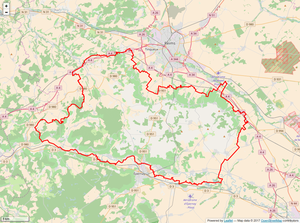
Périmètre du PNR de la Montagne de Reims.
Le parc naturel régional de la Montagne de Reims est un parc naturel régional français situé dans l'Ouest du département de la Marne, en région Grand Est, dans le quart Nord-Est de la France. Datant de 1976, il est le second parc naturel créé au sein de la région Champagne-Ardenne, après celui de la forêt d'Orient.